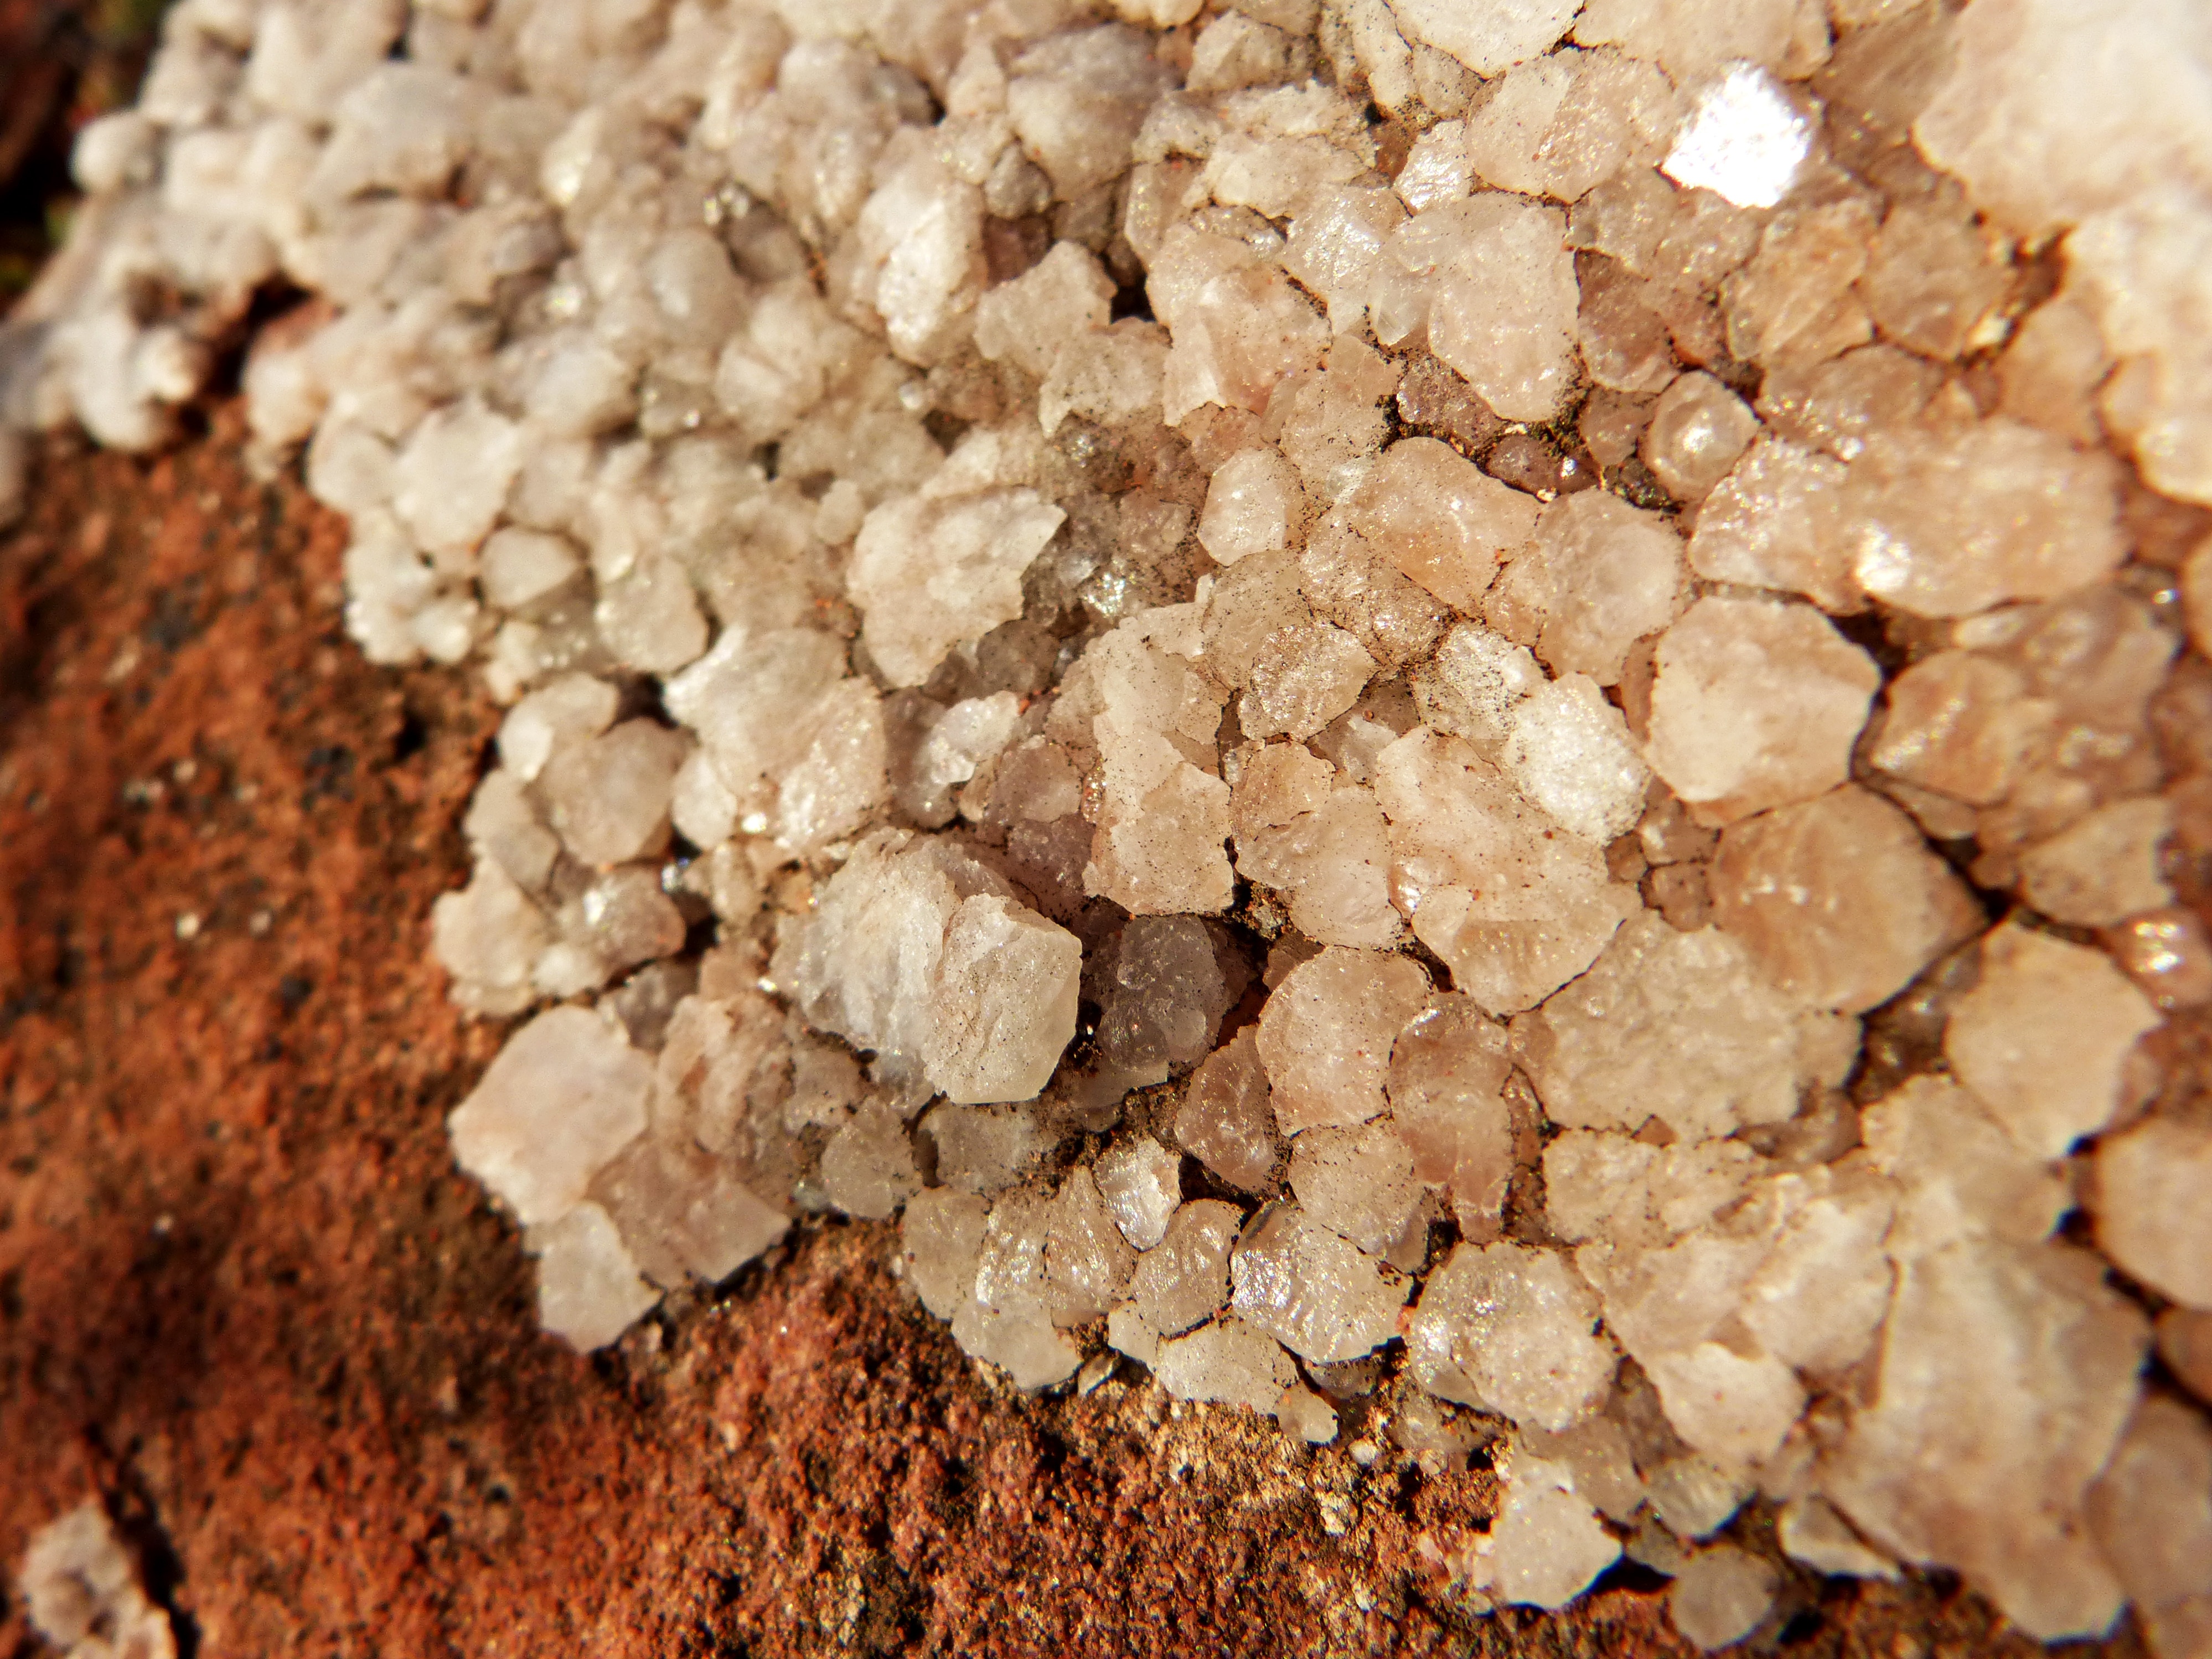
food, produce, soil, scale, breakfast, material, quartz, red sandstone, snack food